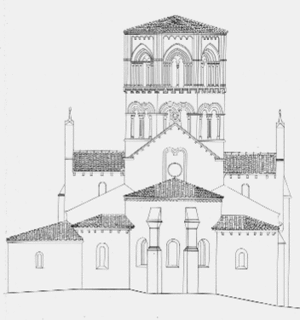
Plan du chevet de l'église romane d'Anzy-le-Duc réalisée en 1991 par le CEP en collaboration avec la faculté d'architecture de l'Université de Gdansk.